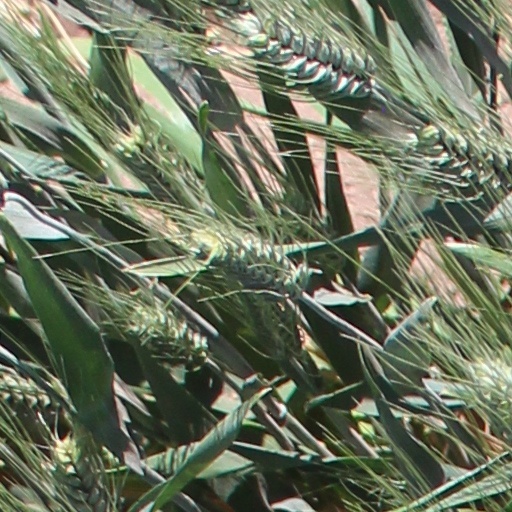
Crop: wheat